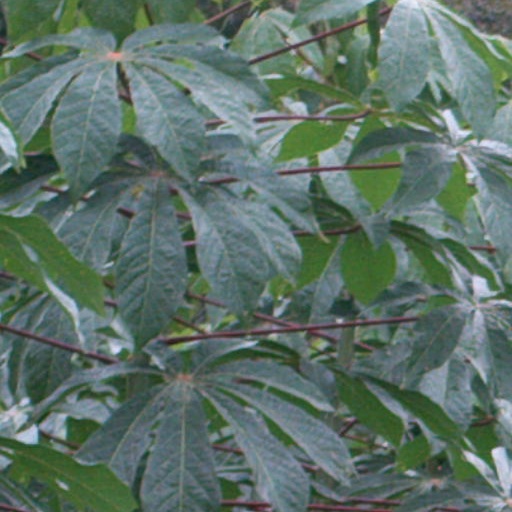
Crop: cassava